SMS Freya (1897)

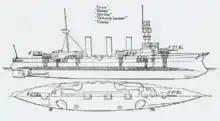
Plan and profile drawing of the class

Her propulsion system consisted of three vertical 4-cylinder triple-expansion steam engines, each driving a single screw propeller. Steam was provided by twelve coal-fired Niclausse boilers, which were vented through three funnels. Her engines were rated for , and provided a top speed of . Coal storage amounted to if all available spaces were used. The ship had a range of approximately at the more economical speed of .